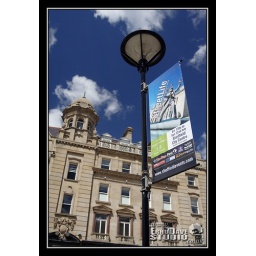
Finally! Finally! We had a blue sky in Sheffield....well, at least for one day!